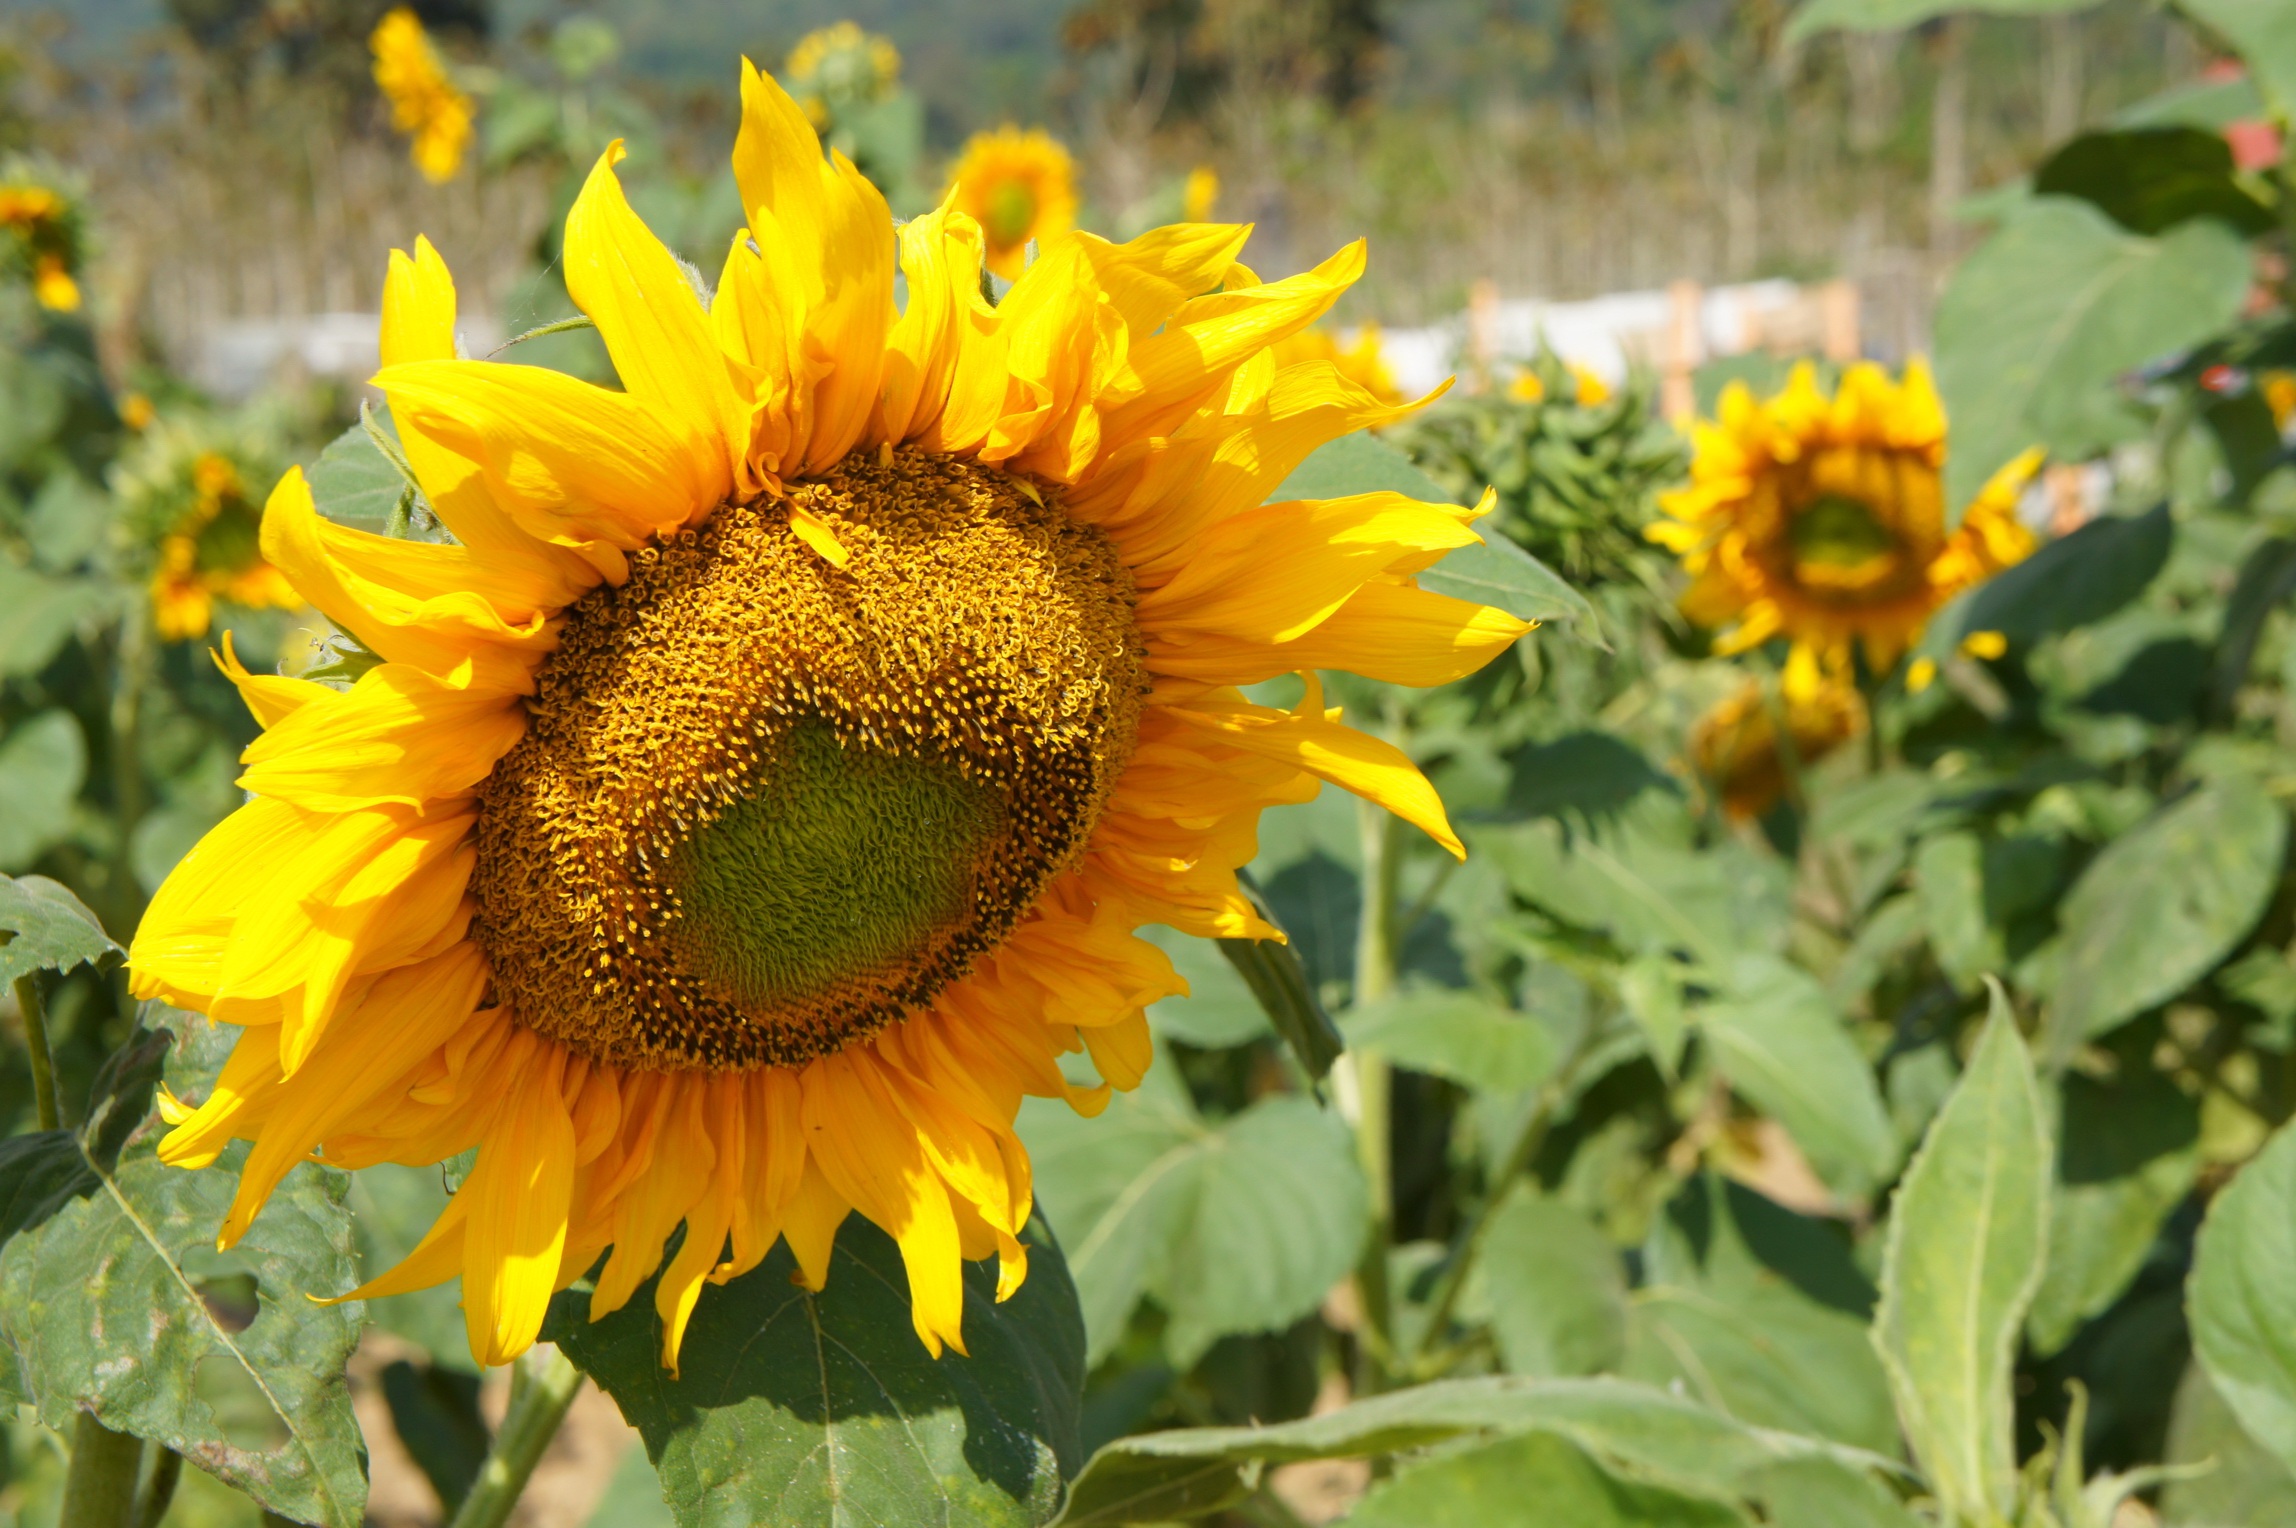
plant, field, flower, summer, produce, botany, yellow, flora, sunflower, plants, wildflower, vegetarian food, flowering plant, daisy family, sunflower seed, annual plant, land plant